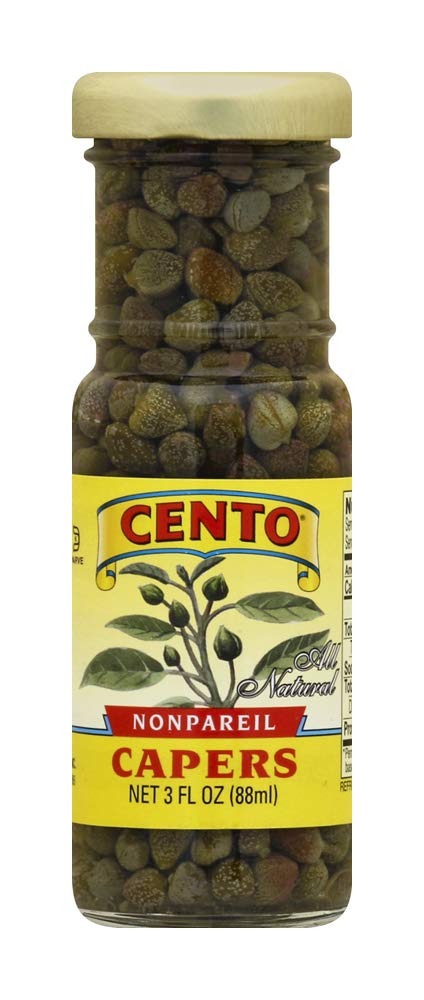
Item Name: Cento Caper Nonpareil, 3 oz
Bullet Point: Made of good quality ingredient
Value: 3.0
Unit: Ounce

Price: 3.69